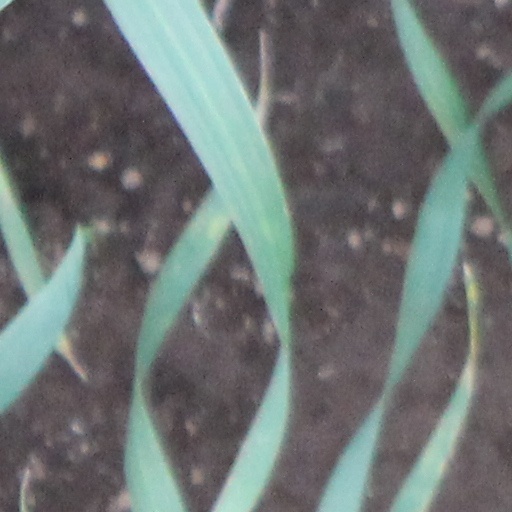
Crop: wheat